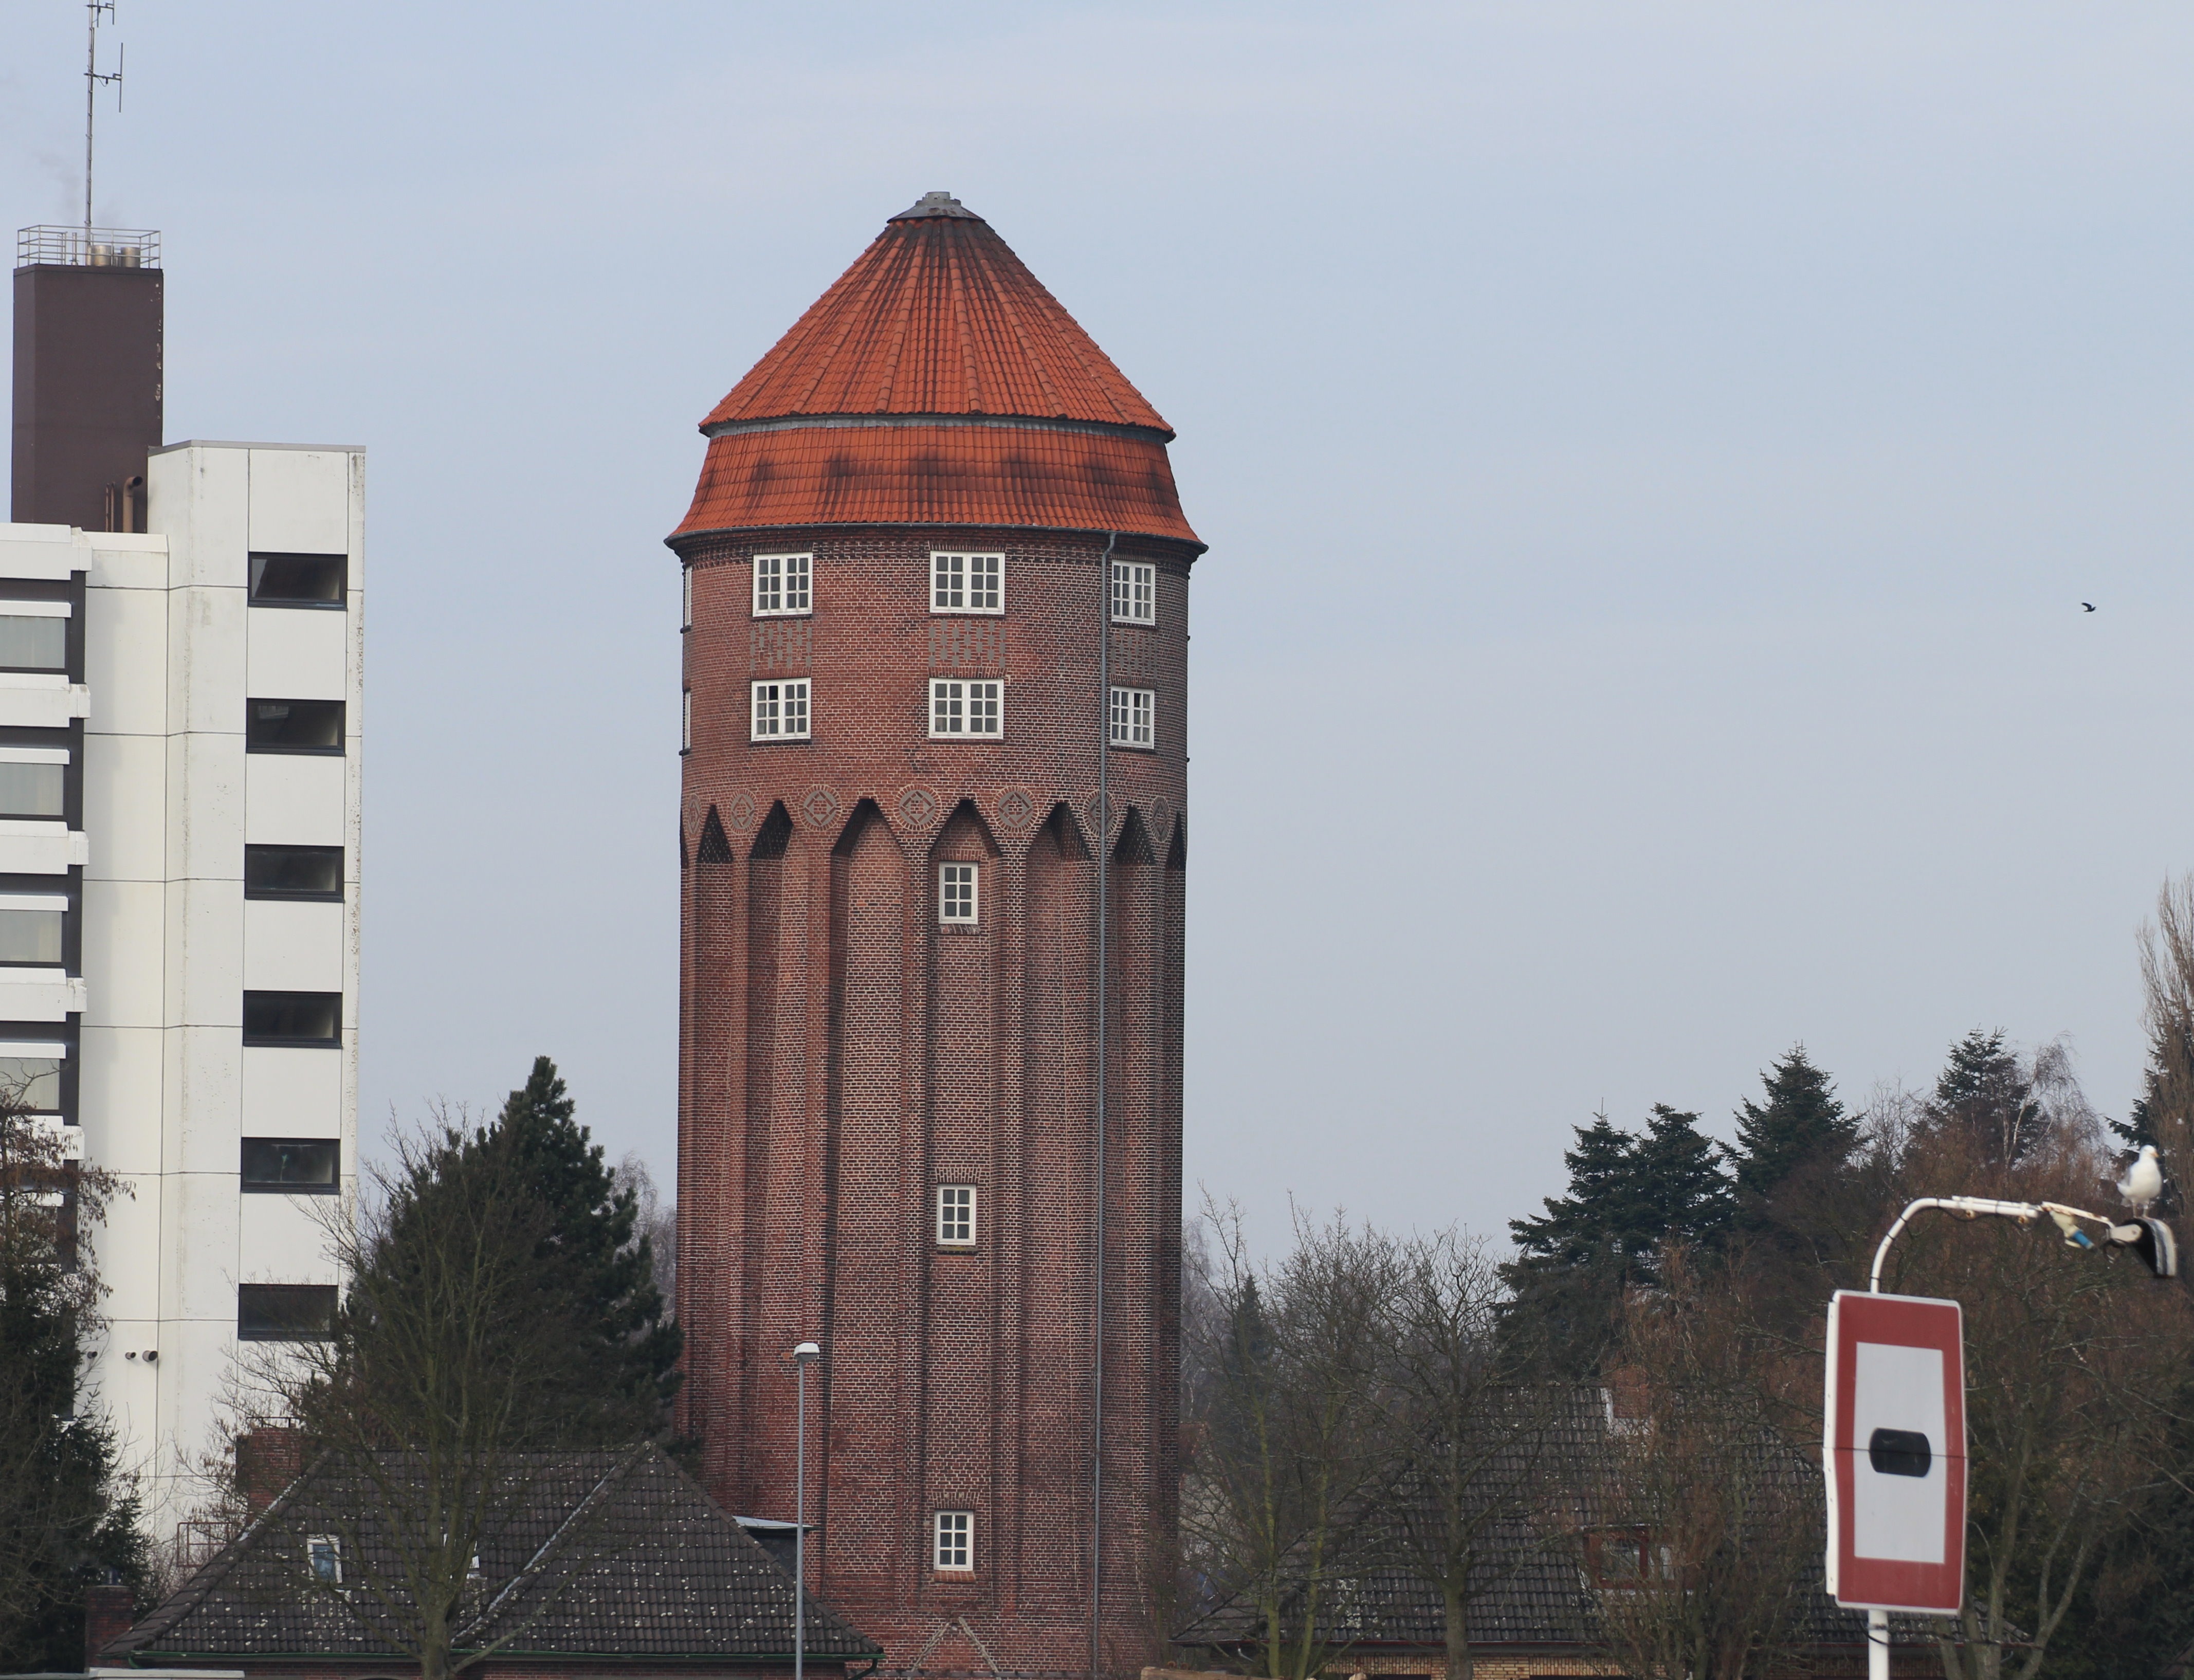
building, downtown, tower, landmark, tower block, clock tower, bell tower, water tower, steeple, 1911, water tower brunsb ttel